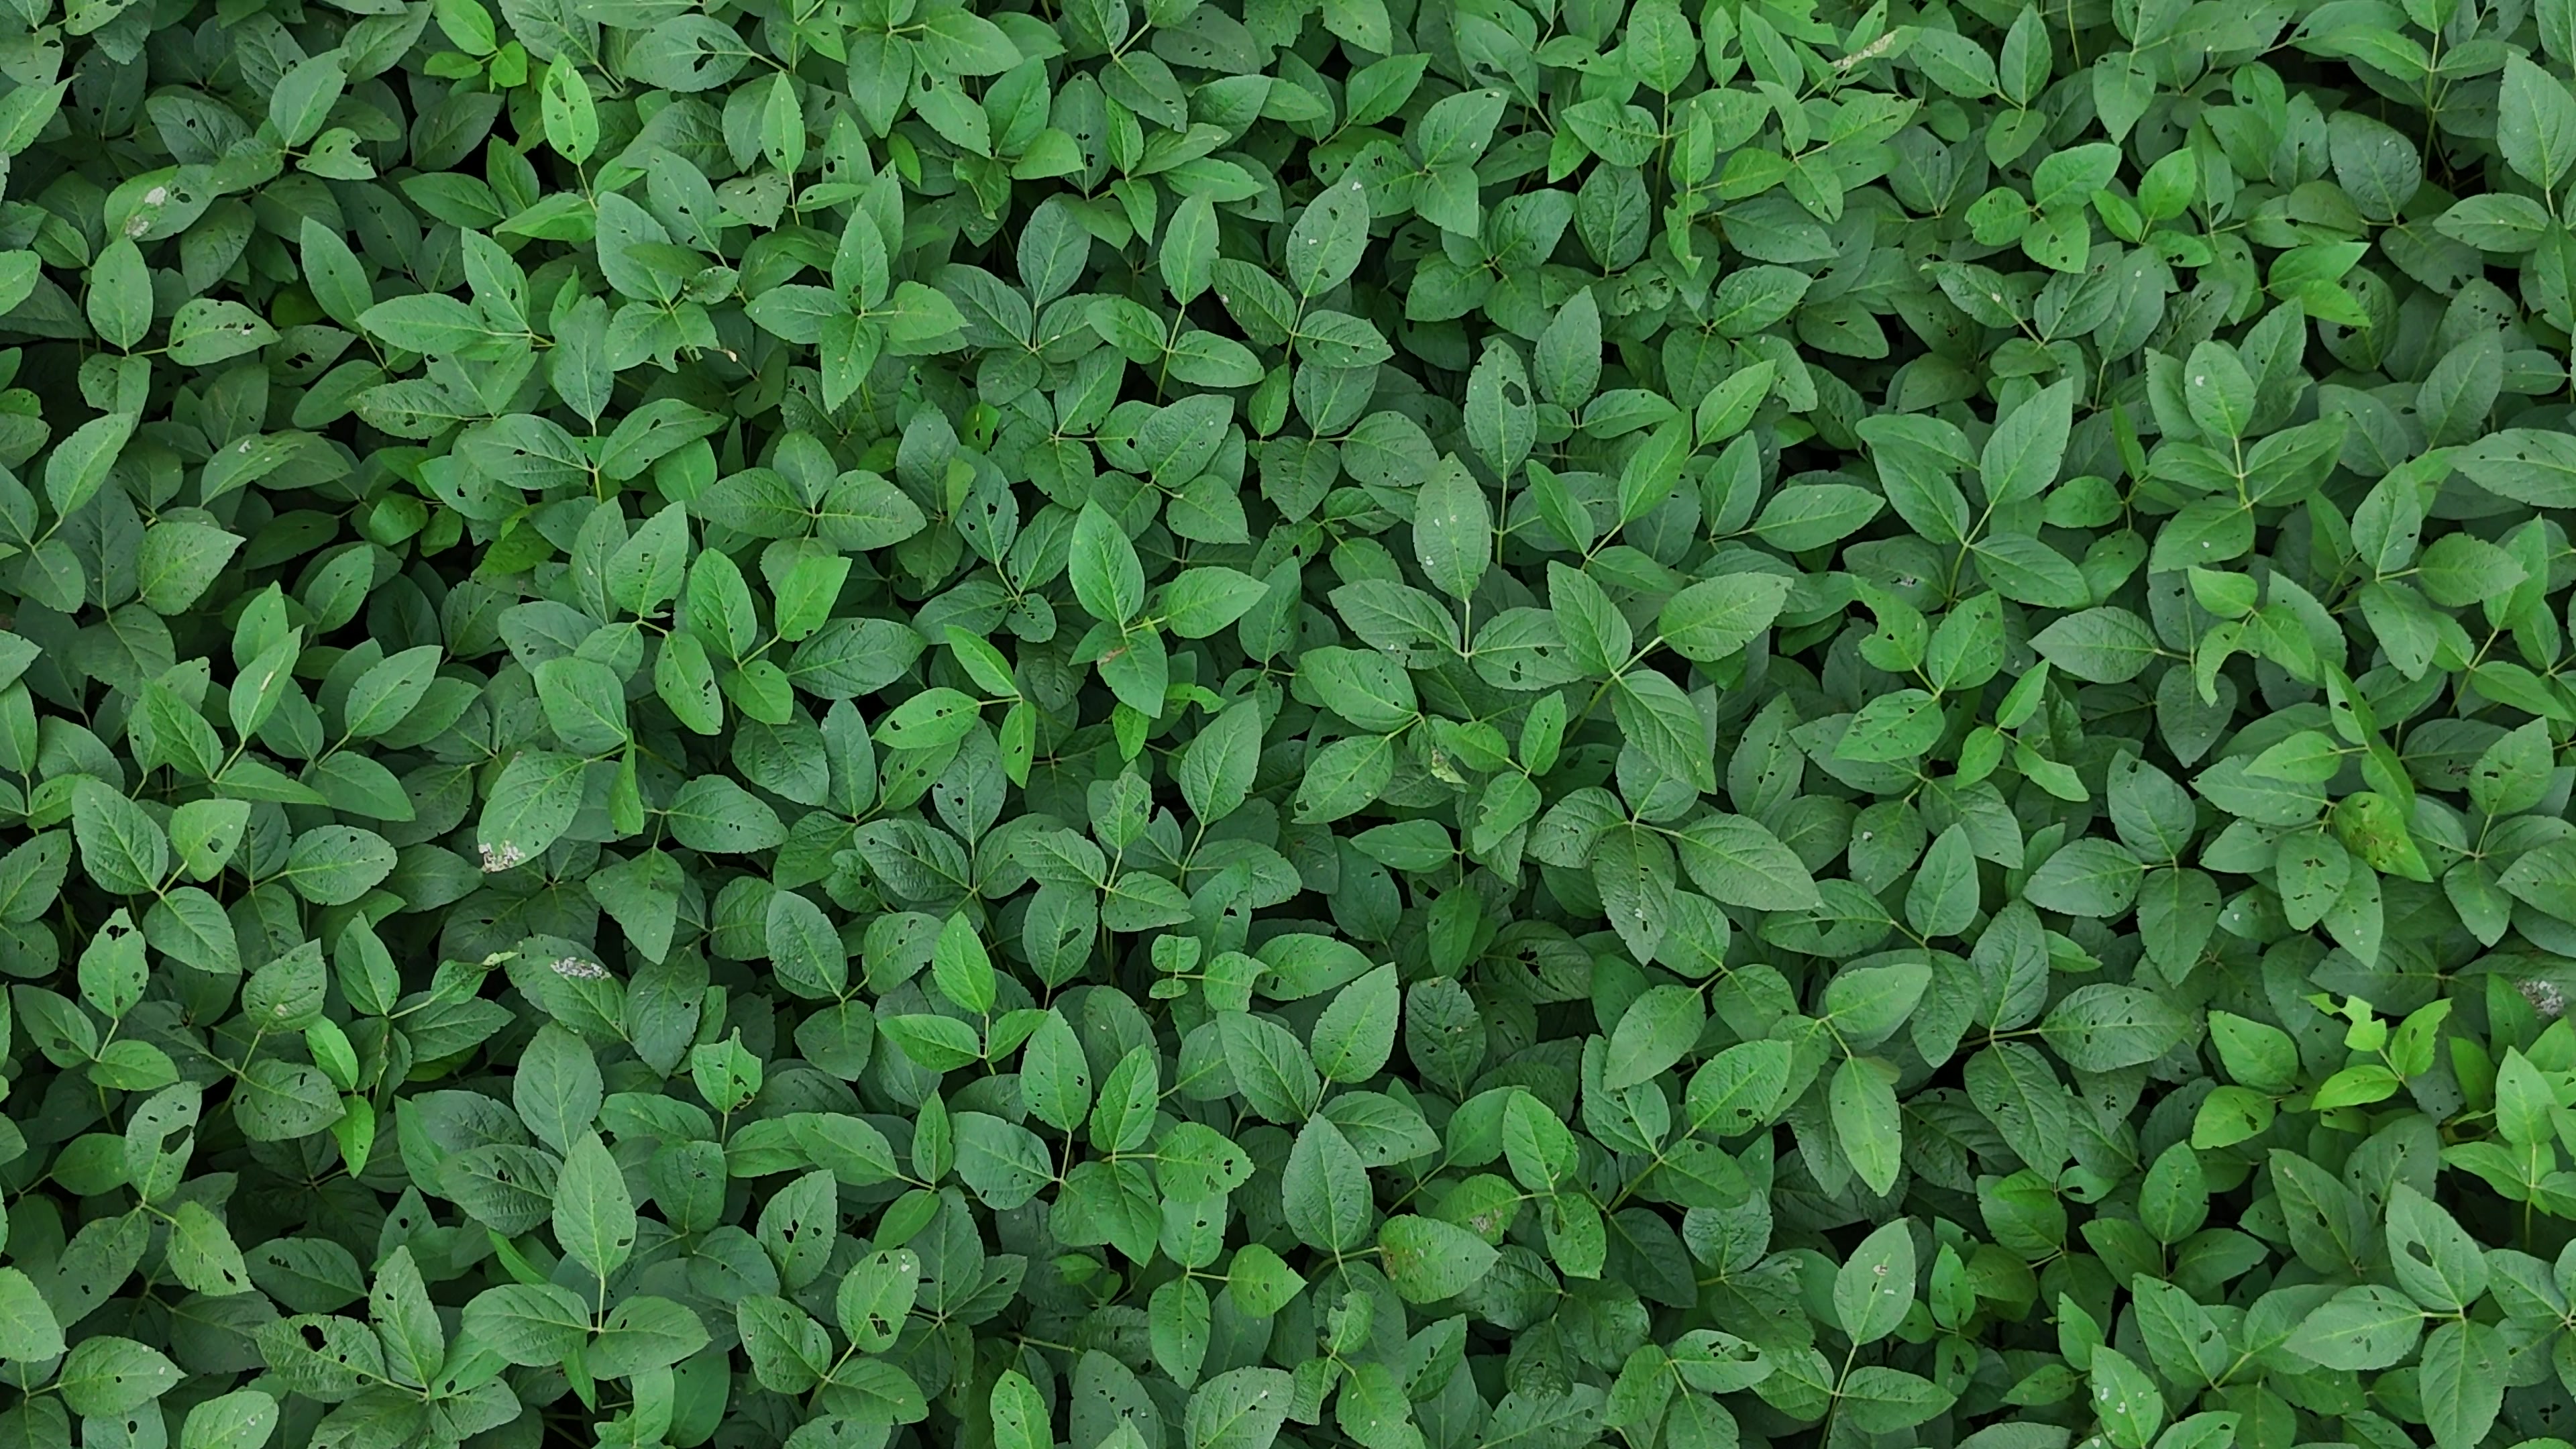
Label: Semilooper_Pest